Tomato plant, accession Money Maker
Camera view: horizontal (90 deg, fisheye); turntable rotation: 180 degrees
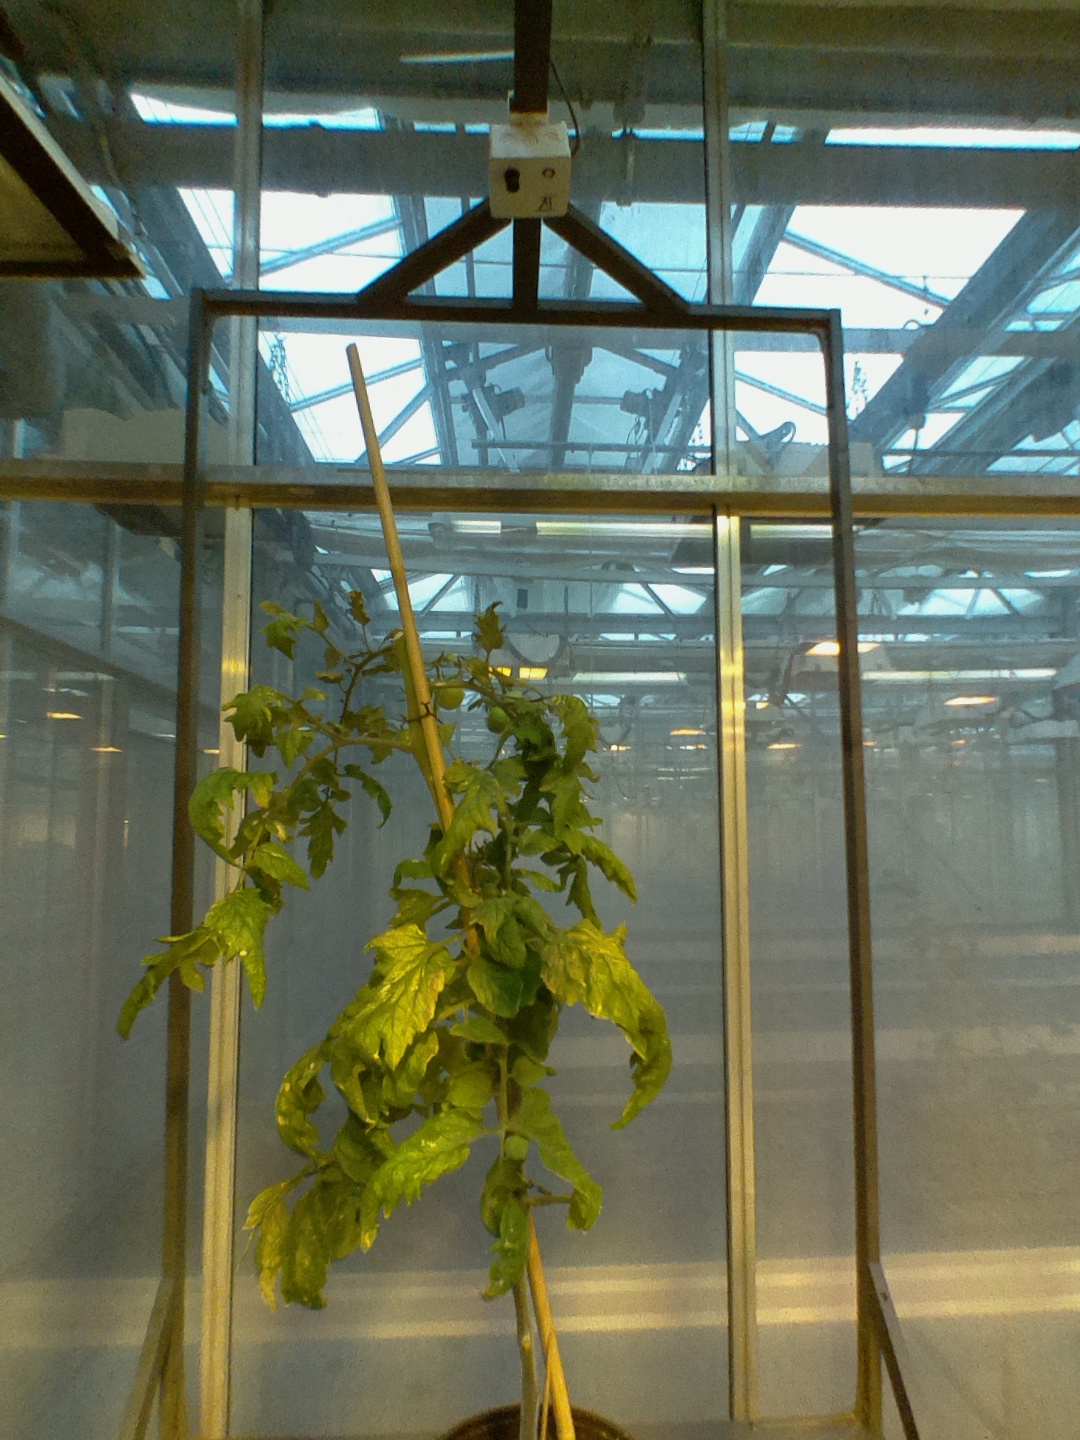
BBCH growth stage 78: 80% -90% of final fruit size